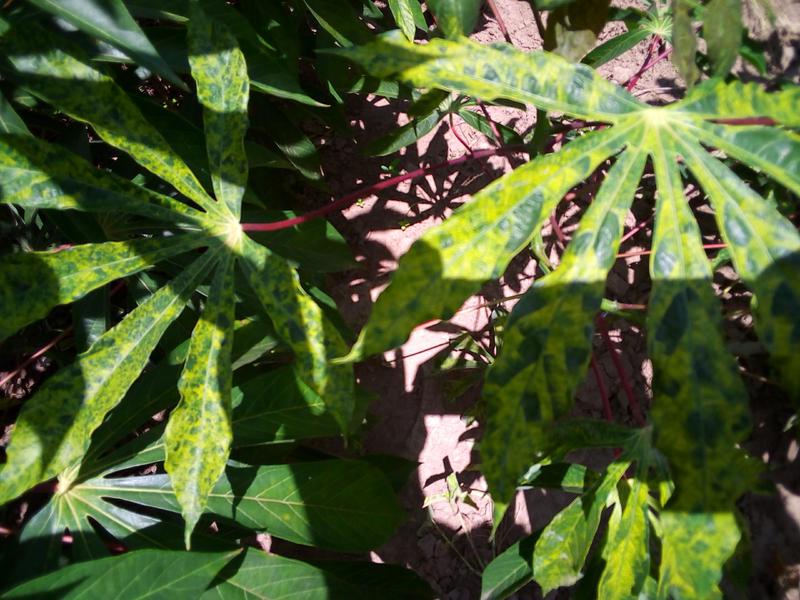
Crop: cassava
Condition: mosaic_disease